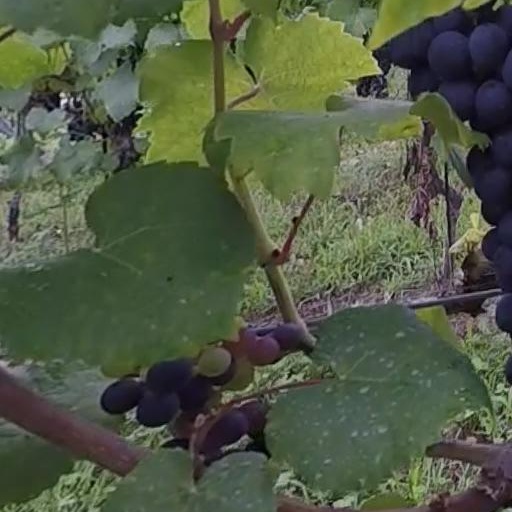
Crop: grape